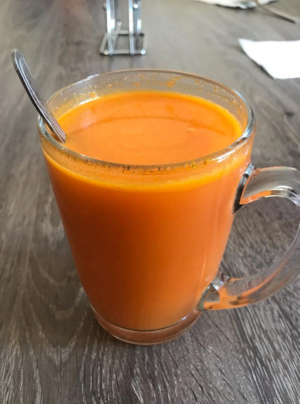
La carotte, Daucus carota subsp. sativus, est une plante bisannuelle de la famille des apiacées, largement cultivée pour sa racine pivotante charnue, comestible, de couleur généralement orangée, consommée comme légume. La carotte représente après la pomme de terre le principal légume-racine cultivé dans le monde. C'est une racine riche en carotène. La carotte est un tubercule d'hypocotyle, c'est-à-dire formé pour partie par l'hypocotyle et pour l'autre partie par la région supérieure de la racine, qui se sont tubérisés.